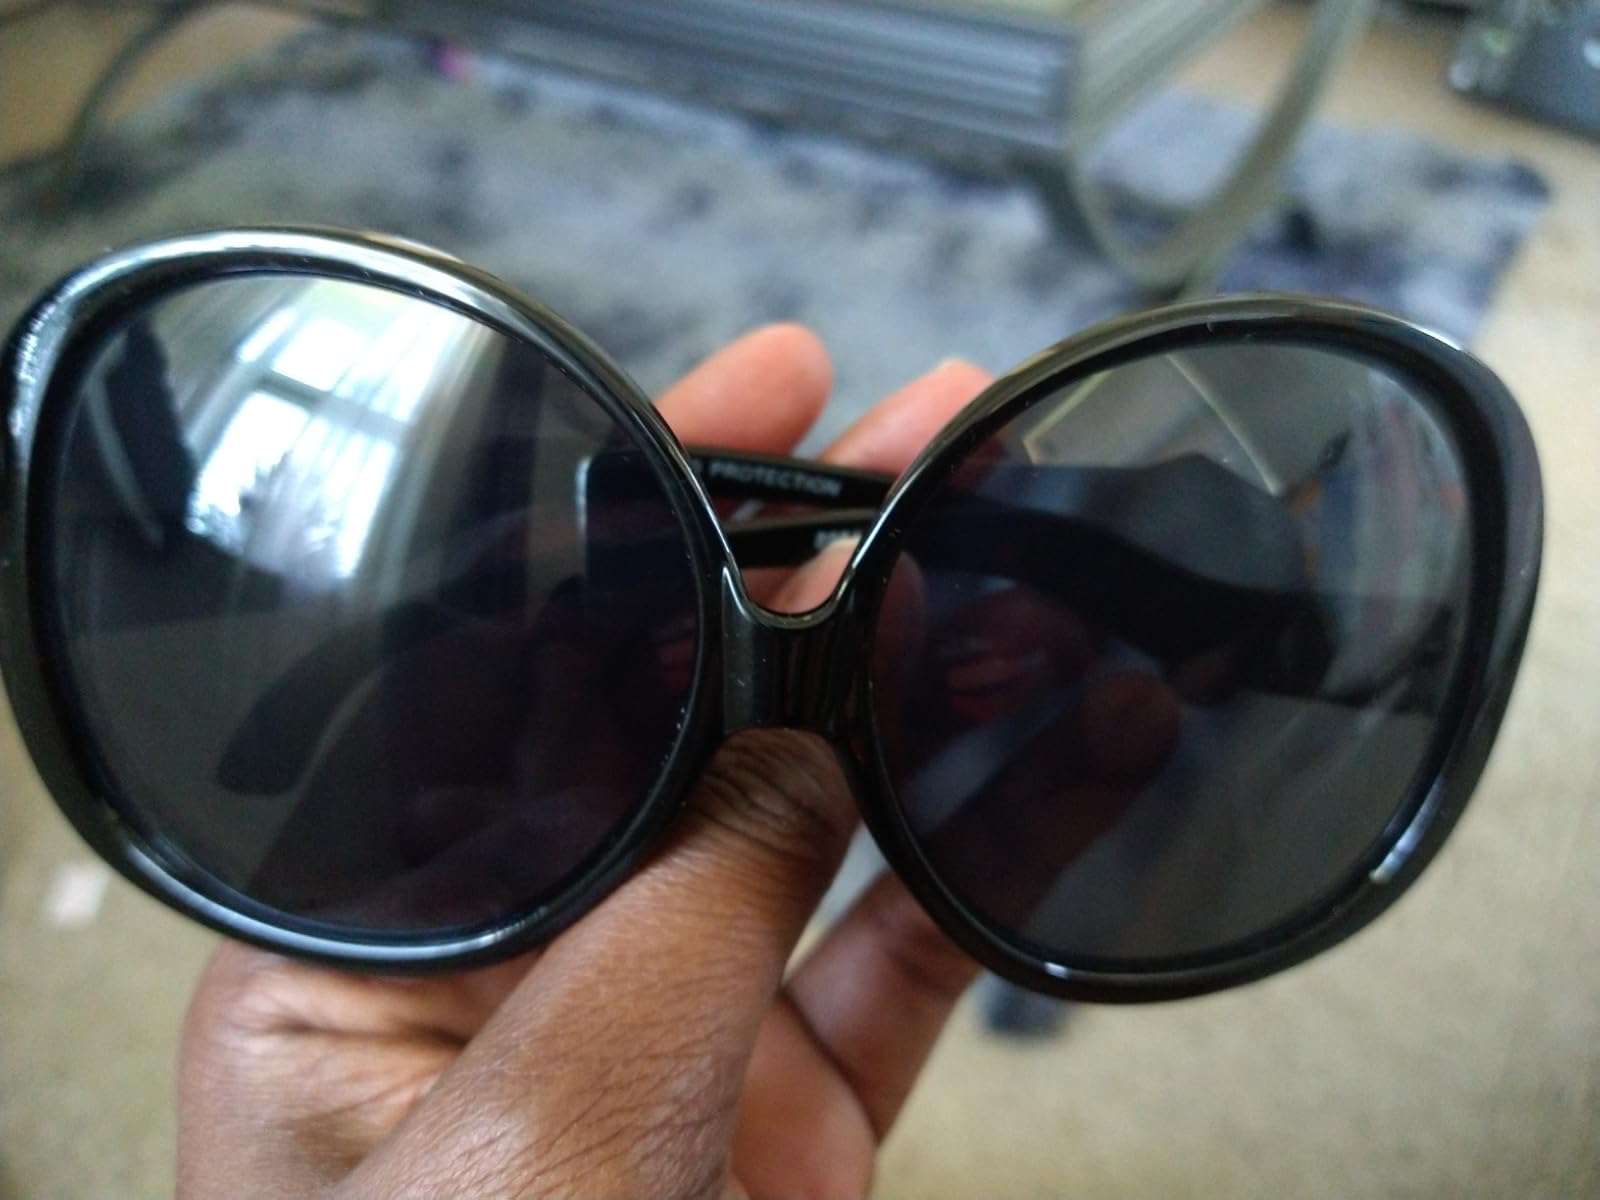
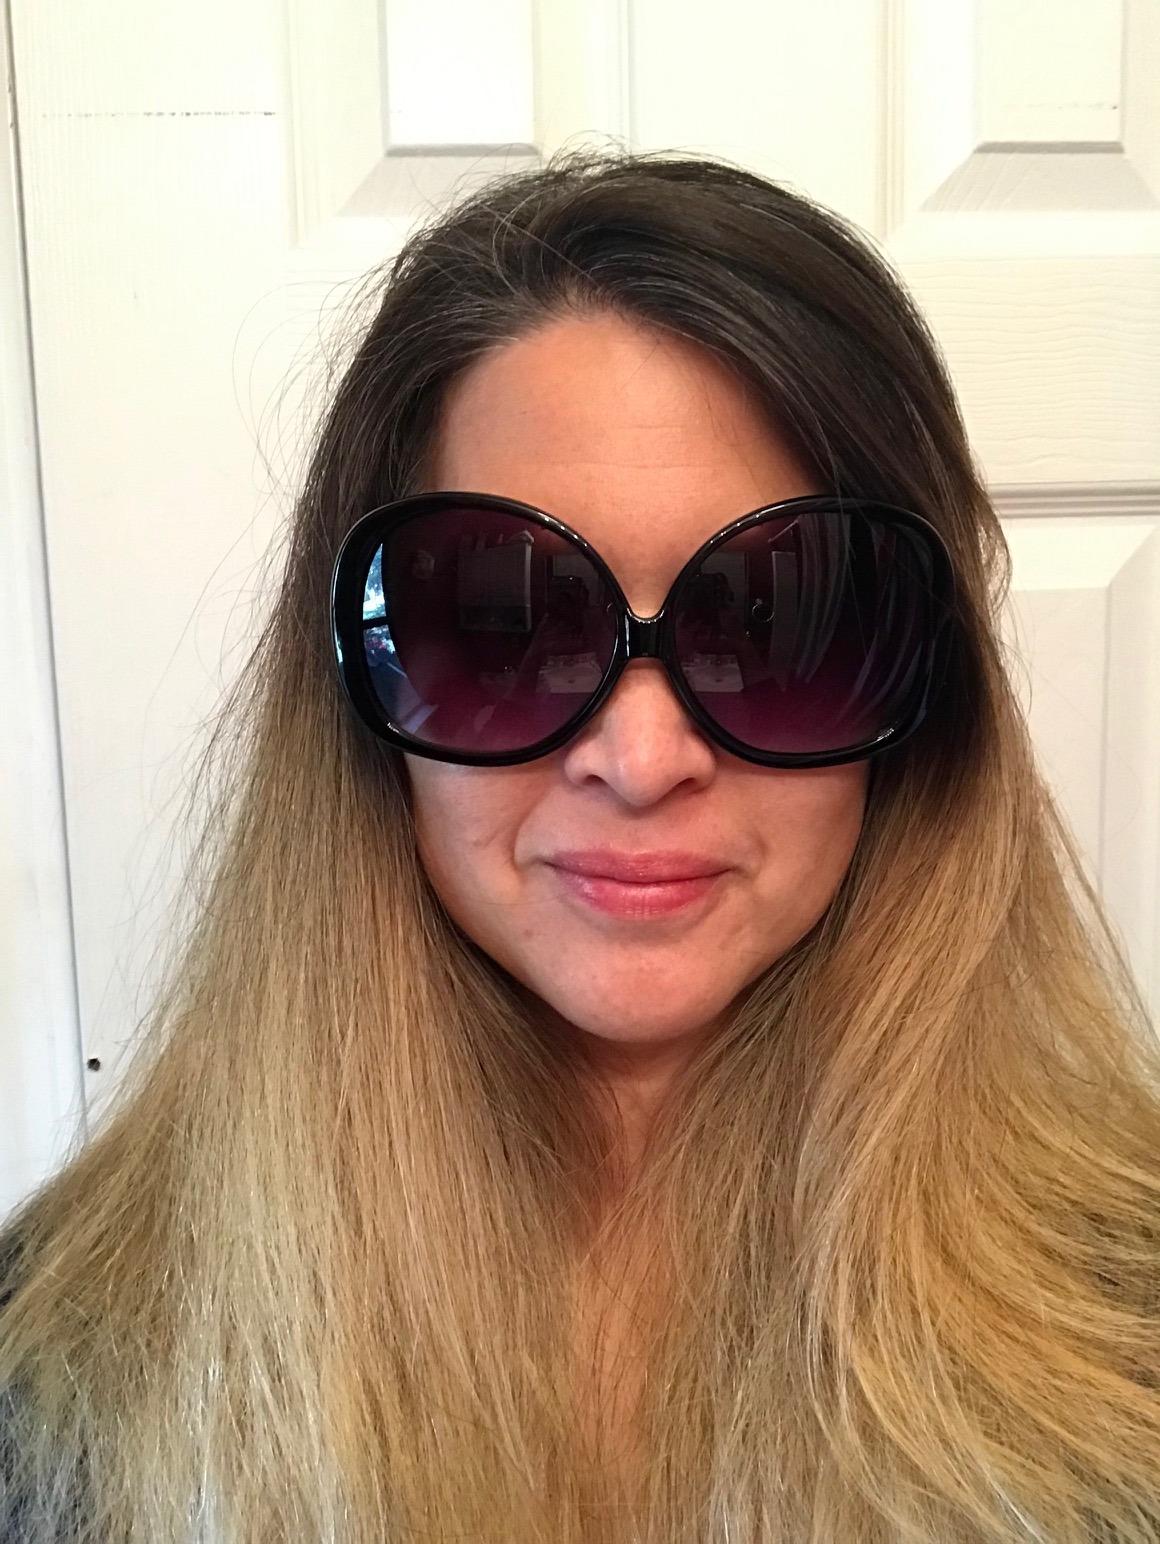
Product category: accessories_sunglasses
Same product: yes